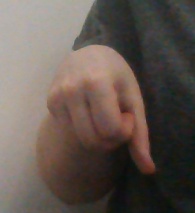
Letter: waw